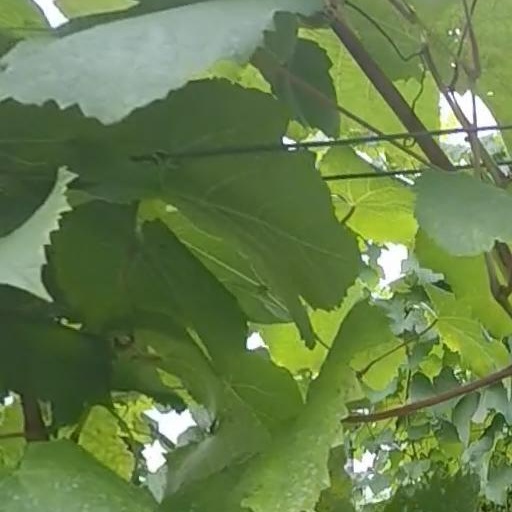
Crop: grape